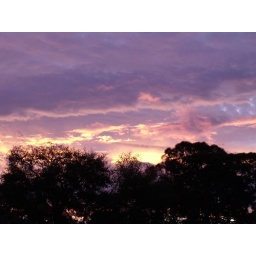
pink purple clouds above the oak trees